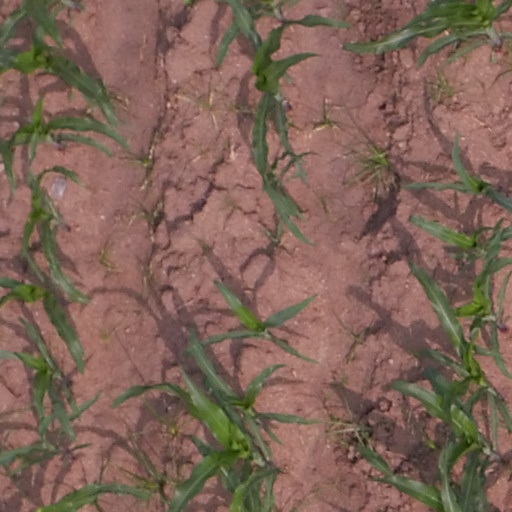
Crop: maize; corn